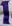
Number: 1